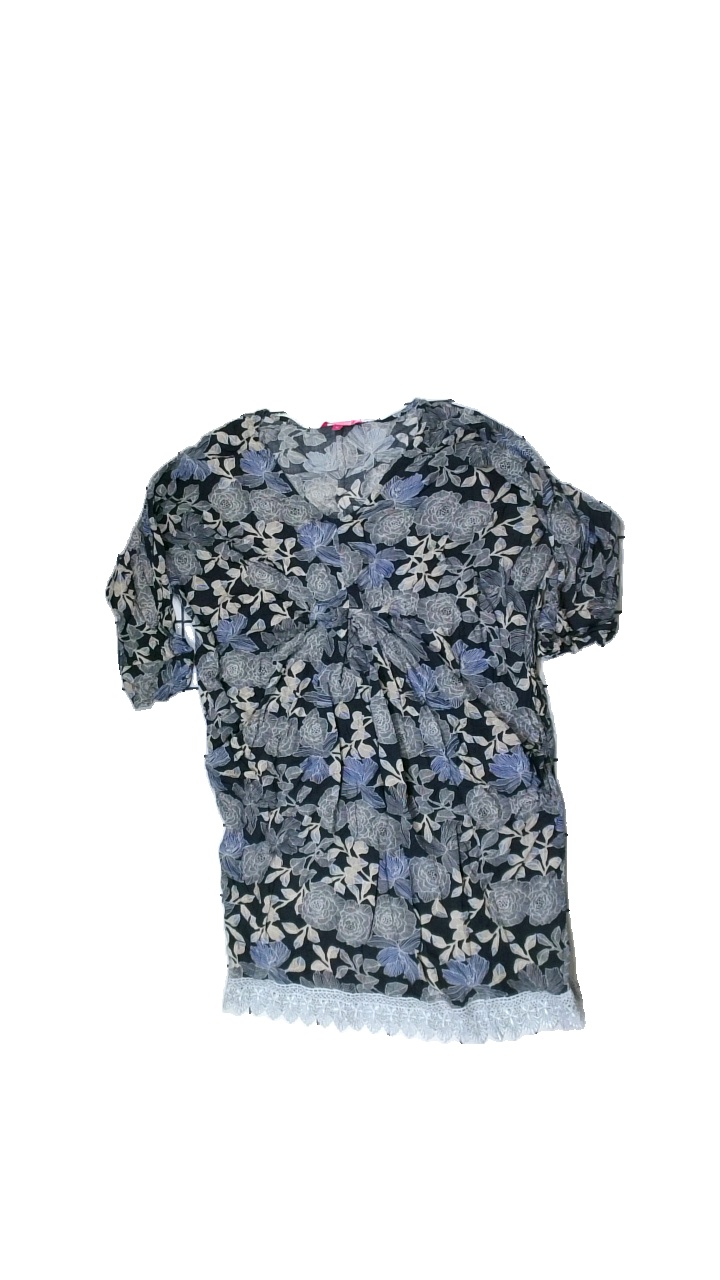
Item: Tunic (Ladies)
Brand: Indiska
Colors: Black, Blue, Beige, Multicolor
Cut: V-collar
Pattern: Floral print
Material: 51% polyester, 49% cotton
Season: All
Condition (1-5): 3
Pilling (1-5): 5
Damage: Undone seams
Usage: Export
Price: <50